Emergency medical services in Portugal

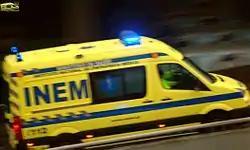
INEM's ambulance speeding in response to a medical emergency in Lisbon

Emergency medical services in Portugal are organized in three separate systems, one each covering Continental Portugal, the Azores and Madeira. The largest system is SIEM, which covers the territory of Continental Portugal.